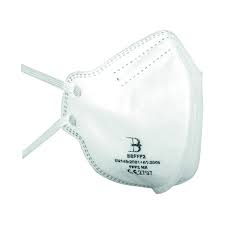
Waste category: trash